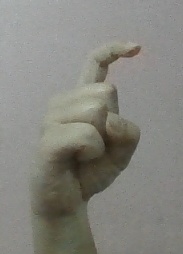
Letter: ra